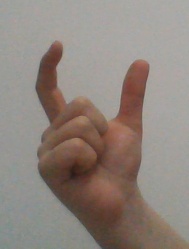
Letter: nun